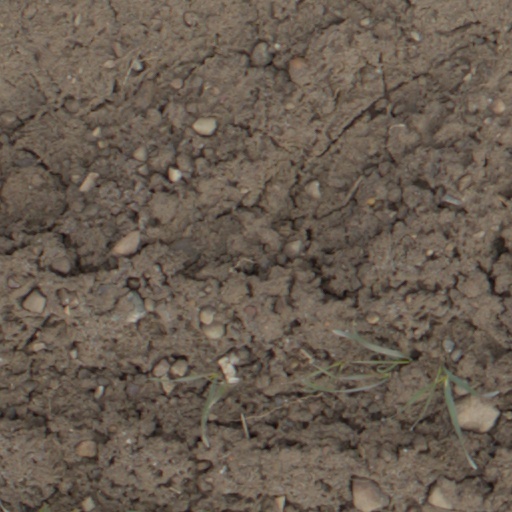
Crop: wheat